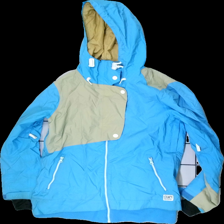
View: front
Type: Jacket
Category: Ladies
Brand: Not in the list
Brand text on label: Colour Wear
Colors: Beige, Blue
Material: 80% nylon, 20% elestane
Cut: Regular
Size: M
Season: Autumn
Damage: very bubbly zippers
Price range: <50
Recommended usage: Export